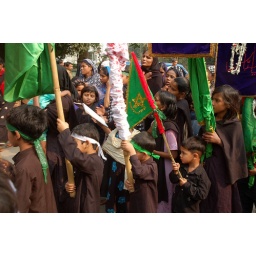
Young boys and girls mourn Imam Hussain during Muharram at Hooghly in India.